Describe the emotion expressed in this image:  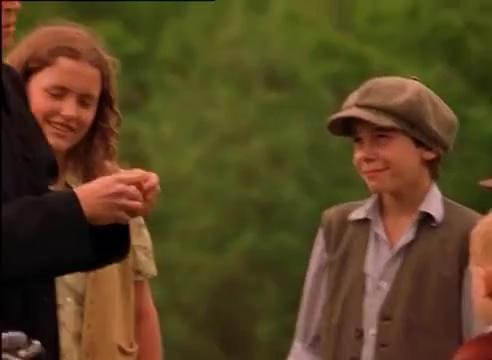
This person displays Fear, valence and arousal with low intensity.